Sargon I

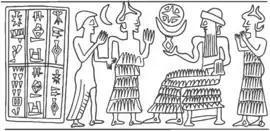
Line-drawing of a seal of Sargon I from Kültepe. The seated figure is believed to be the god Ashur, with Sargon being the figure furthest to the left being led towards him.

Sargon I was the king (Išši’ak Aššur, "Steward of Assur") during the Old Assyrian period from 1920 BC to 1881 BC.